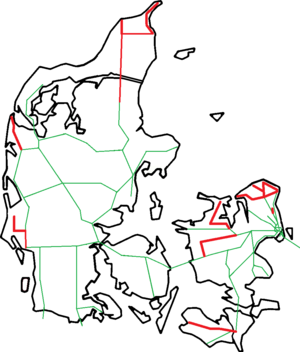
Privatbane
Danske privatbaner 2018 angivet med rød.
En privatbane er en jernbane, der anlægges, ejes og drives af et selskab uafhængigt af statsbanerne. Typisk sker det i form af et privat aktieselskab, hvor aktierne dog i større eller mindre omfang kan være ejet af offentlige myndigheder, f.eks. kommuner. Alternativt kan en privatbane været ejet af et kommunalt eller amtsligt selskab.